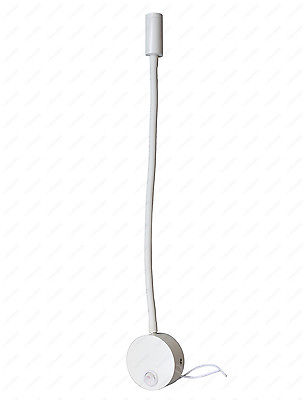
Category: lamp